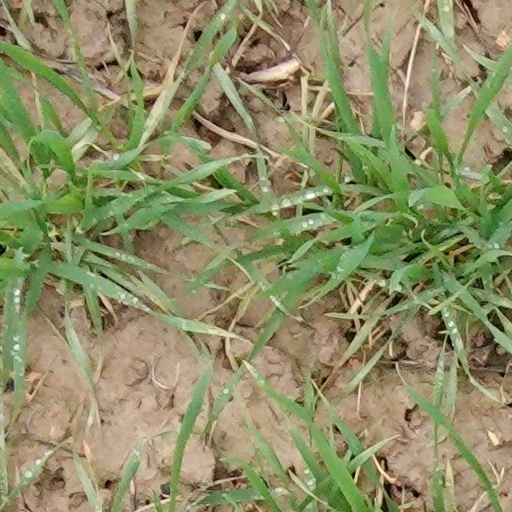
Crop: wheat